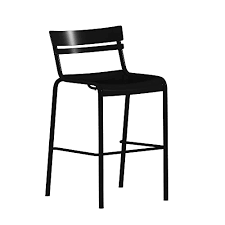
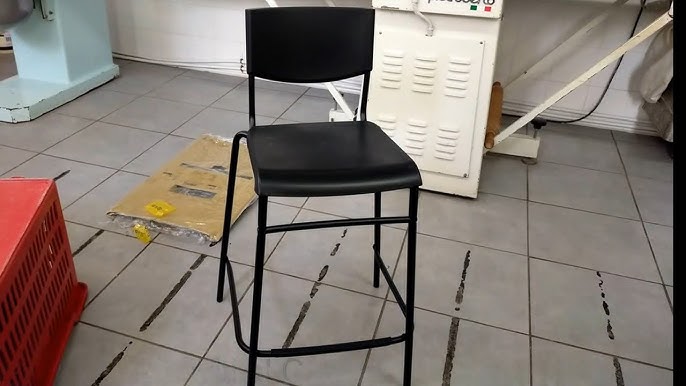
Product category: stool
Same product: no